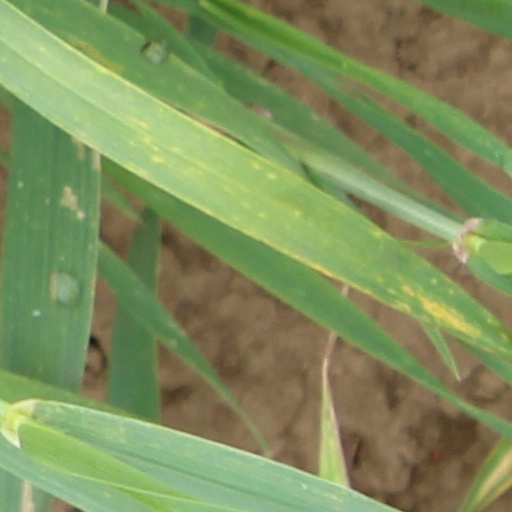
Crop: wheat